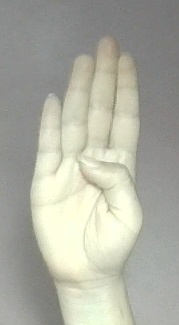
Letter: kaaf